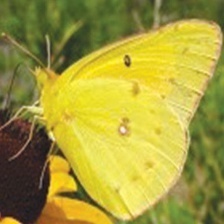
Species: CLOUDED SULPHUR
Butterfly family (ImageNet category): sulphur_butterfly